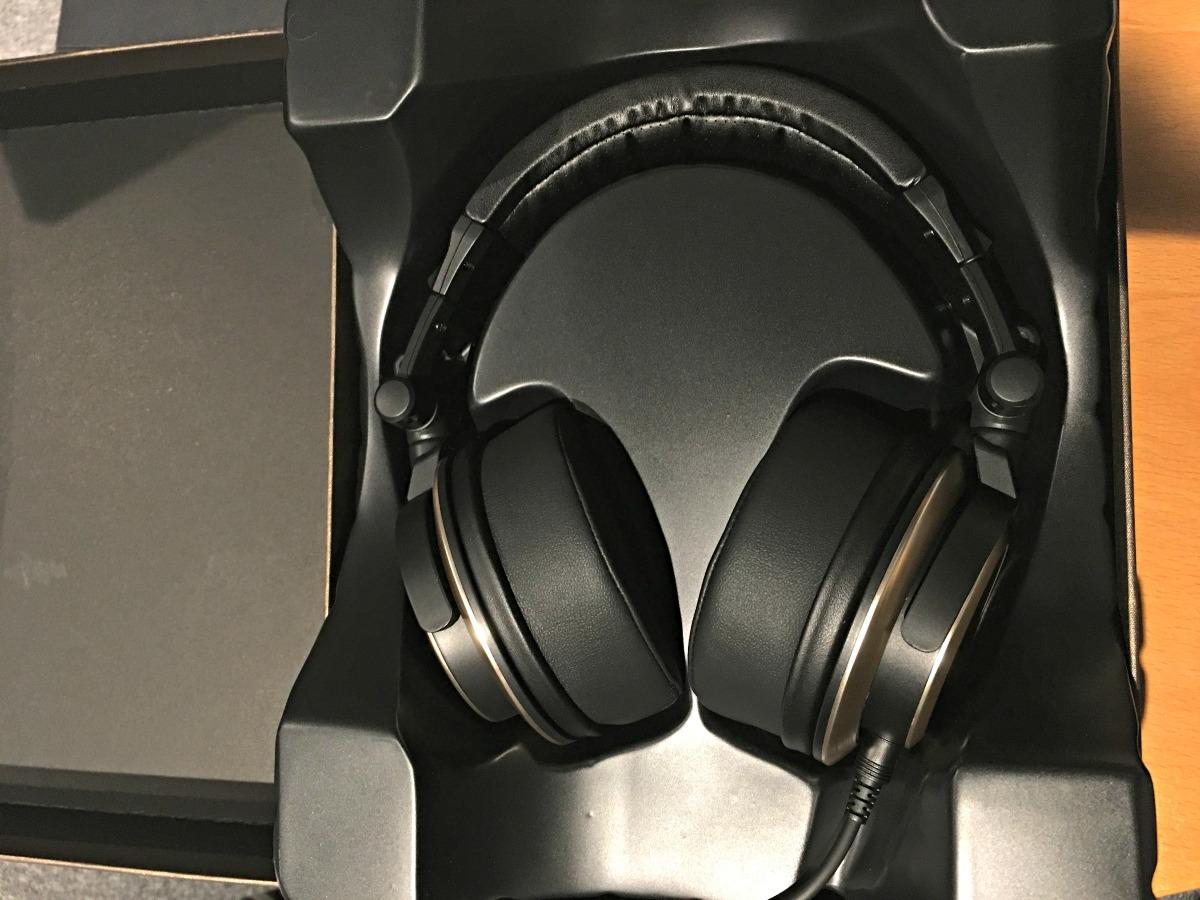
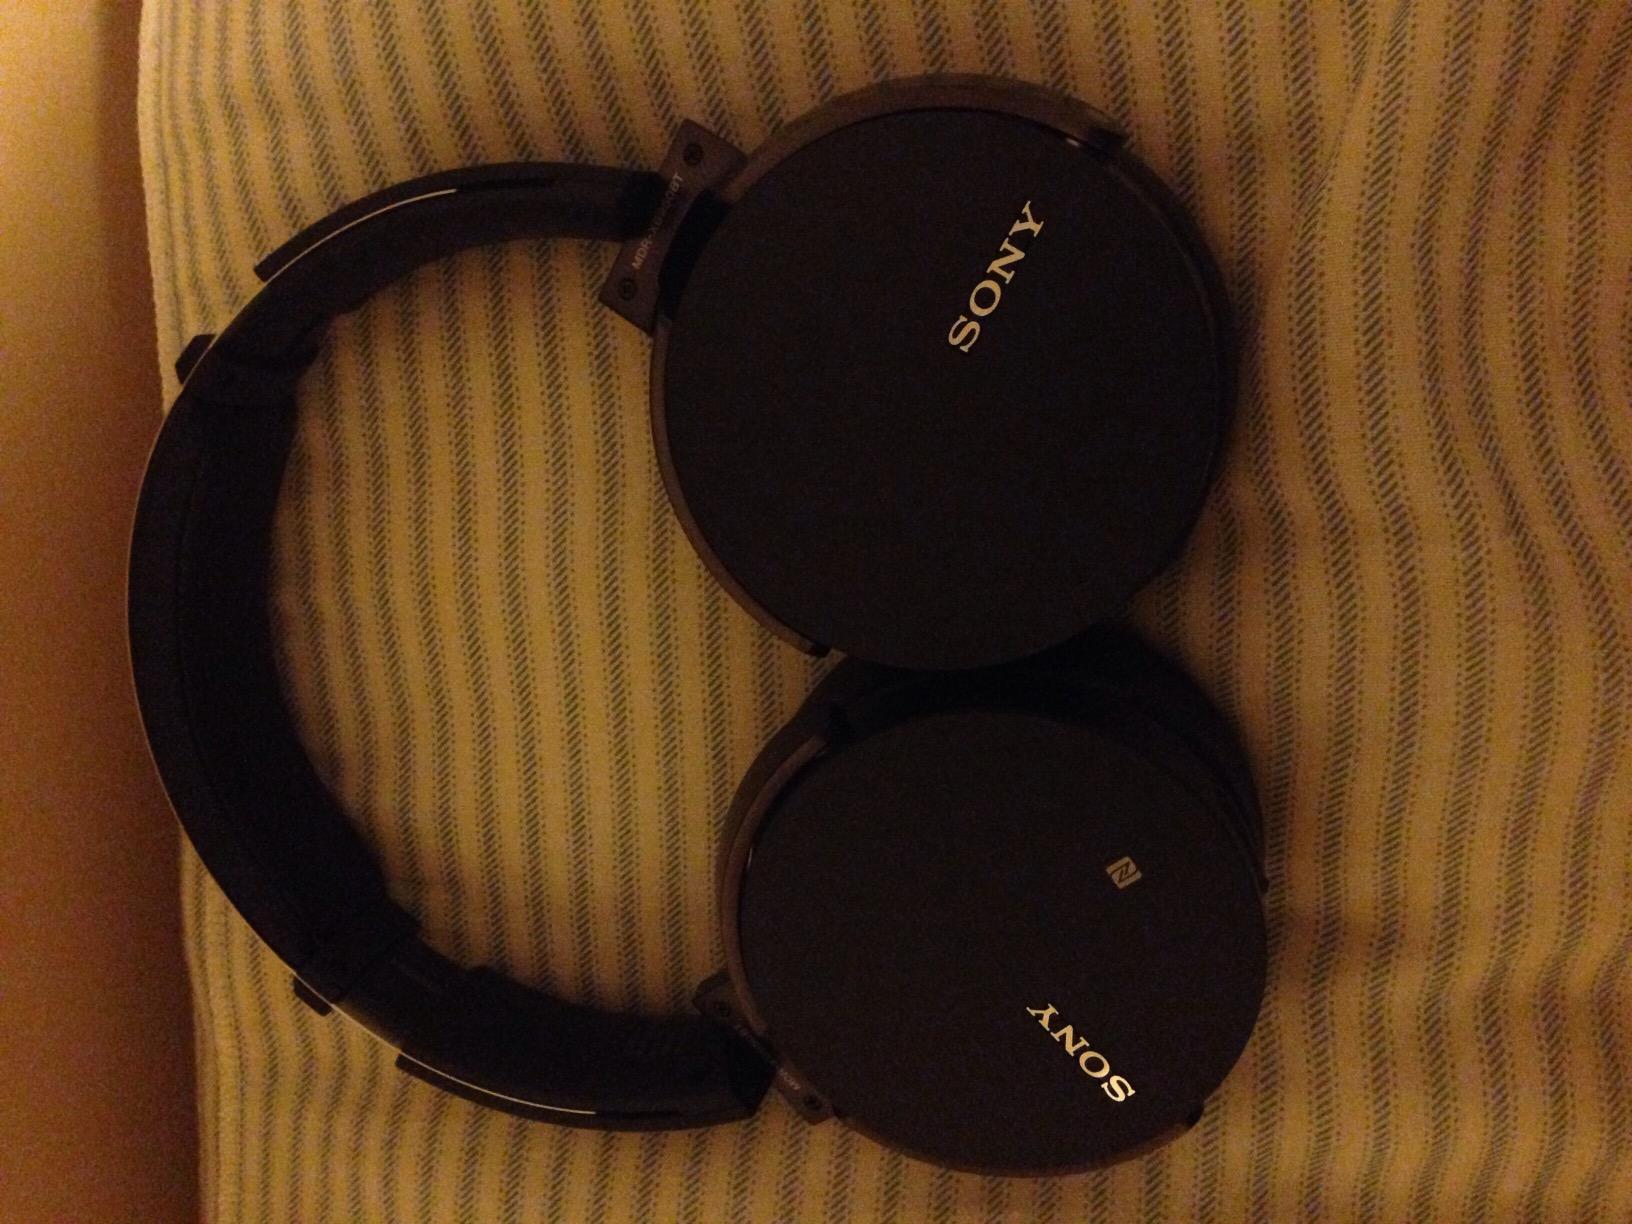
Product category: headphones
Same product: no